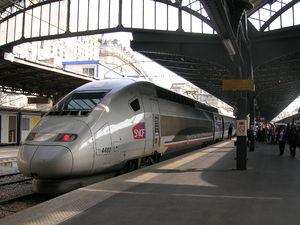
Rame TGV 4402 (Record du monde de vitesse) en service commercial, le 18 juin 2007 à Paris-Est
Le TGV POS est un TGV tricourant conçu et produit par Alstom pour la Société nationale des chemins de fer français dans les années 2000, à l'occasion de l'ouverture de la LGV Est européenne, afin d'assurer des dessertes au-delà de Strasbourg vers l'Allemagne et la Suisse où l'alimentation électrique est en 15 kV – 16,7 Hz.